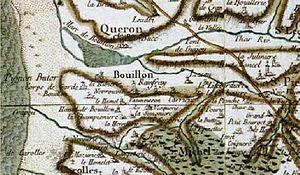
Jullouville, parfois appelée Jullouville-les-Pins est une commune française située à huit kilomètres au sud de Granville dans le département de la Manche en région Normandie. Née en 1973 du regroupement de Bouillon et de Saint-Michel-des-Loups avec le statut de communes associées, c’est une commune touristique de la baie du Mont-Saint-Michel.
Bouillon est une ancienne commune française du département de la Manche et la région Normandie. Elle s'associe en 1973 à Saint-Michel-des-Loups, Saint-Pair-sur-Mer et Carolles, formant ainsi la commune de Jullouville.